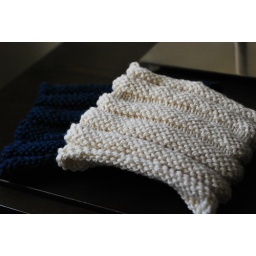
White hat for a 2-month-old neighbor and blue hat for 1-year-old Tariq in Denver. Made from Spud &amp;amp; Chloe Sweater (worsted)